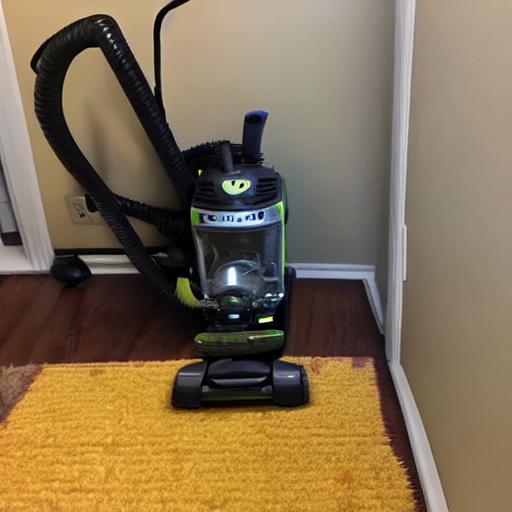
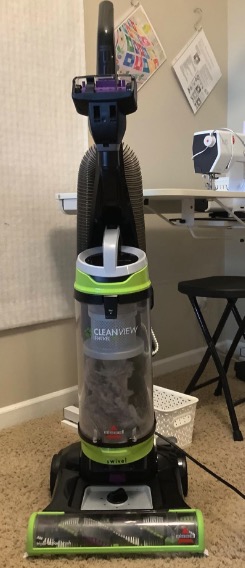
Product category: items_vacuum
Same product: no